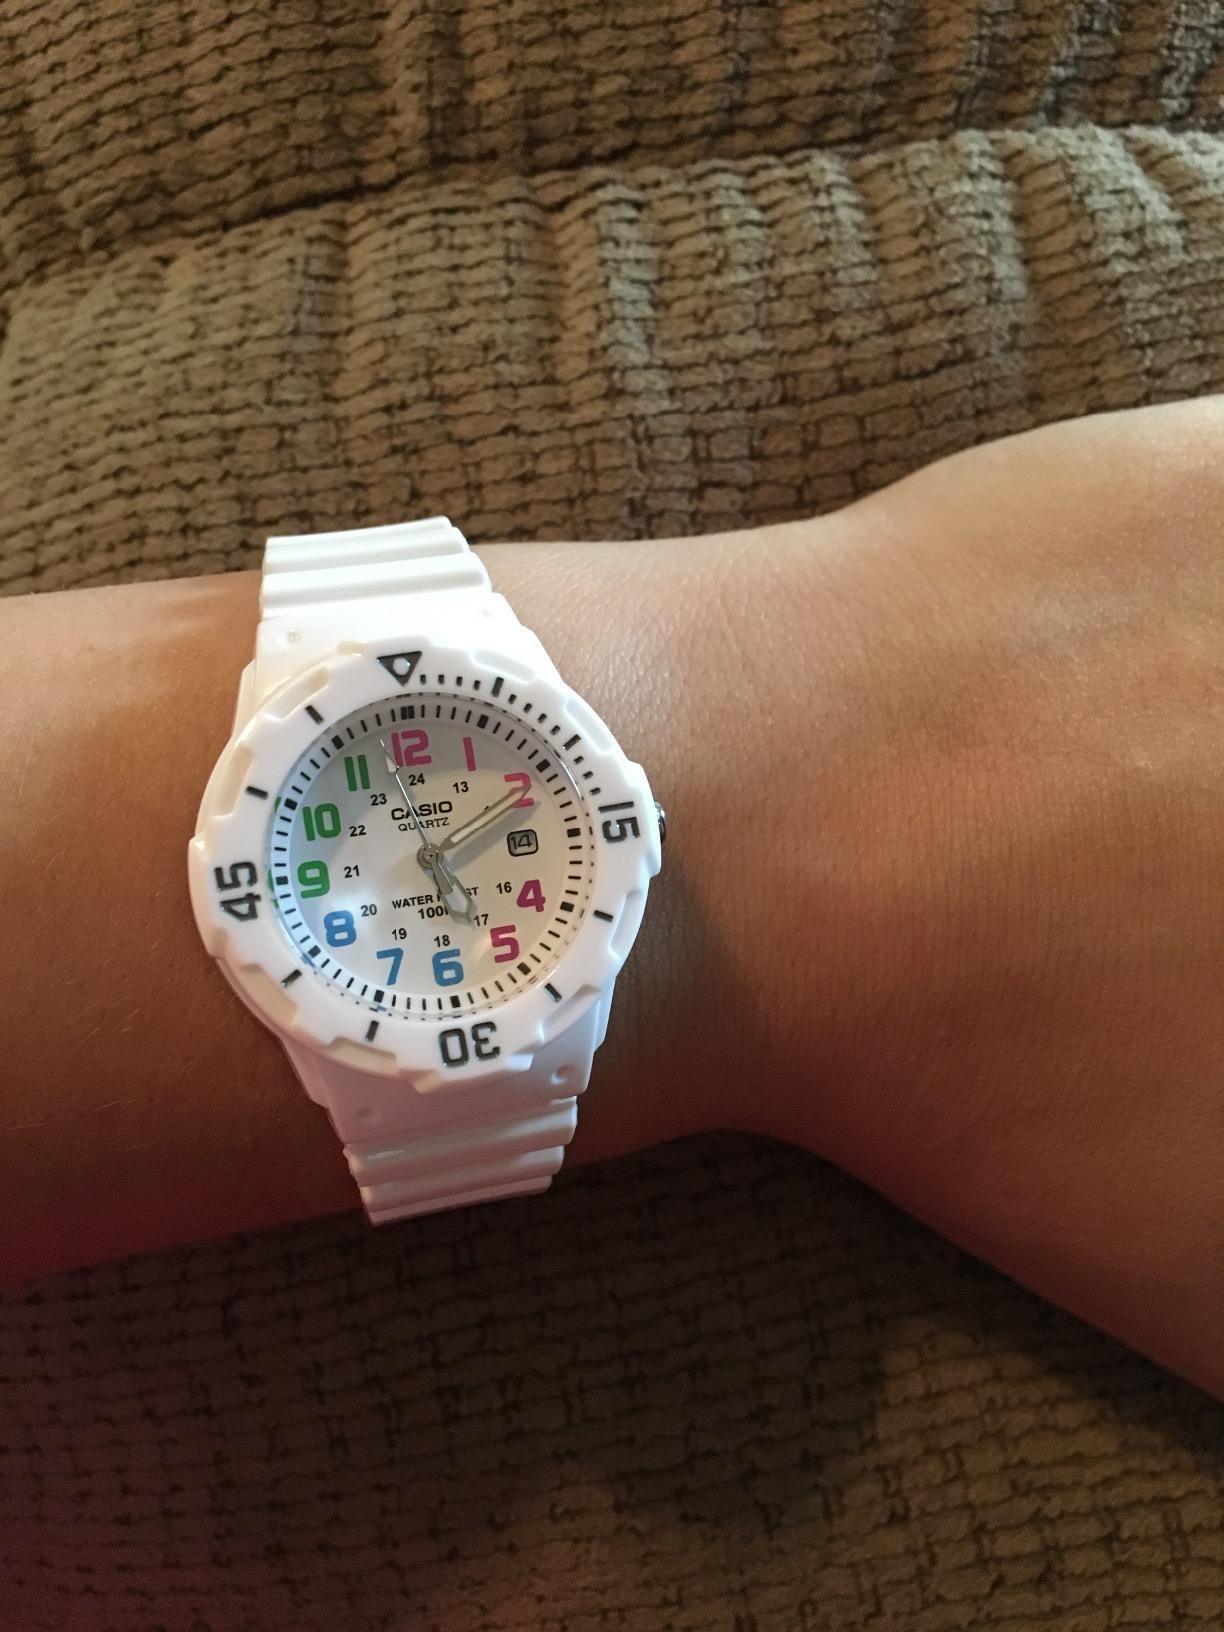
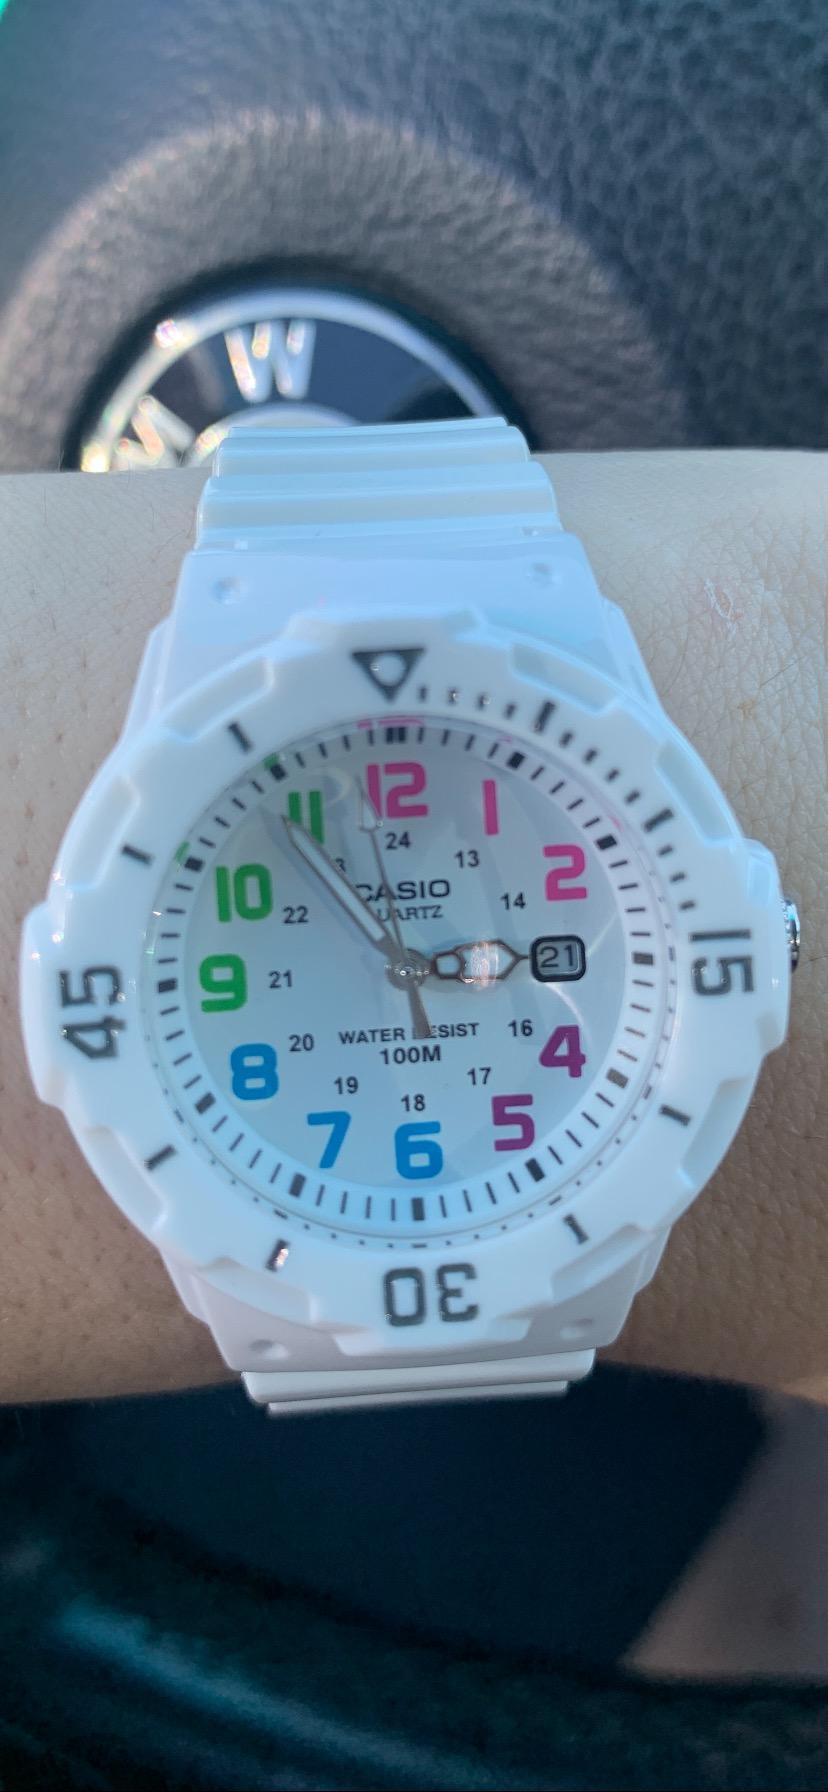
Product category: accessories_watch
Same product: yes